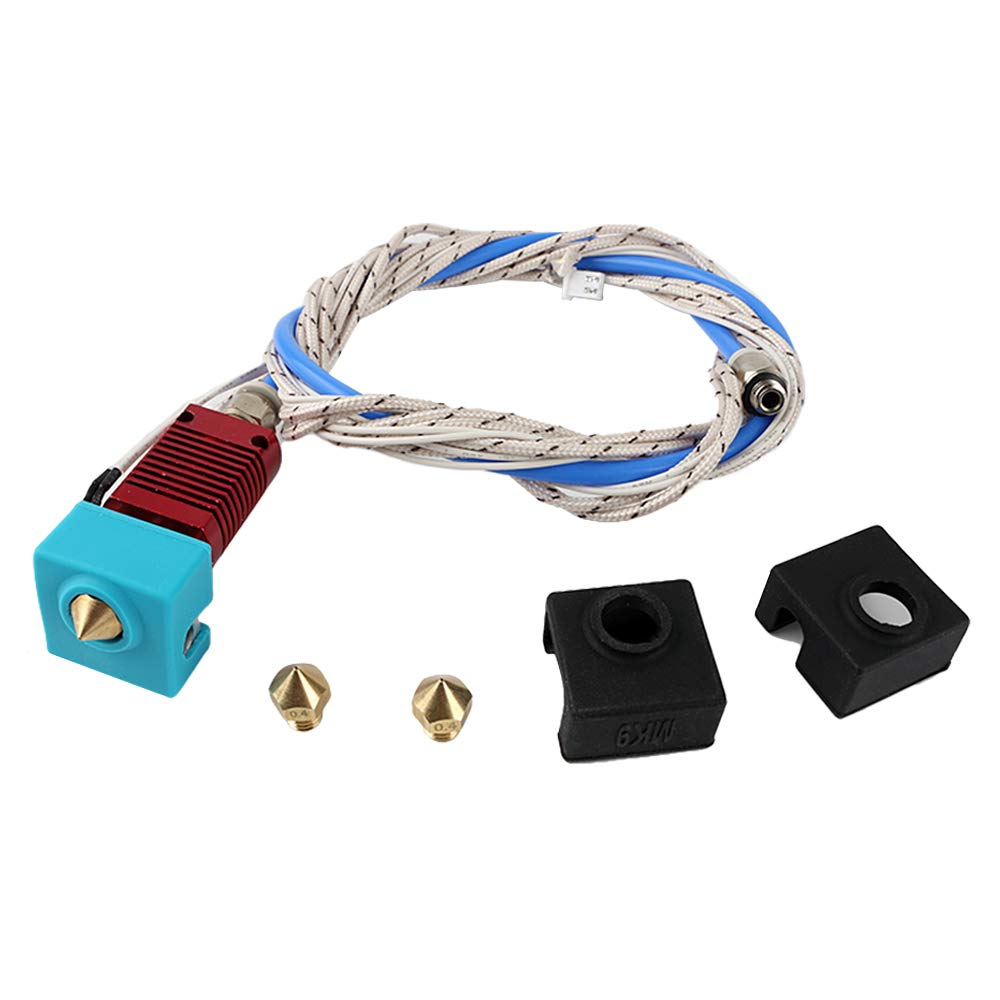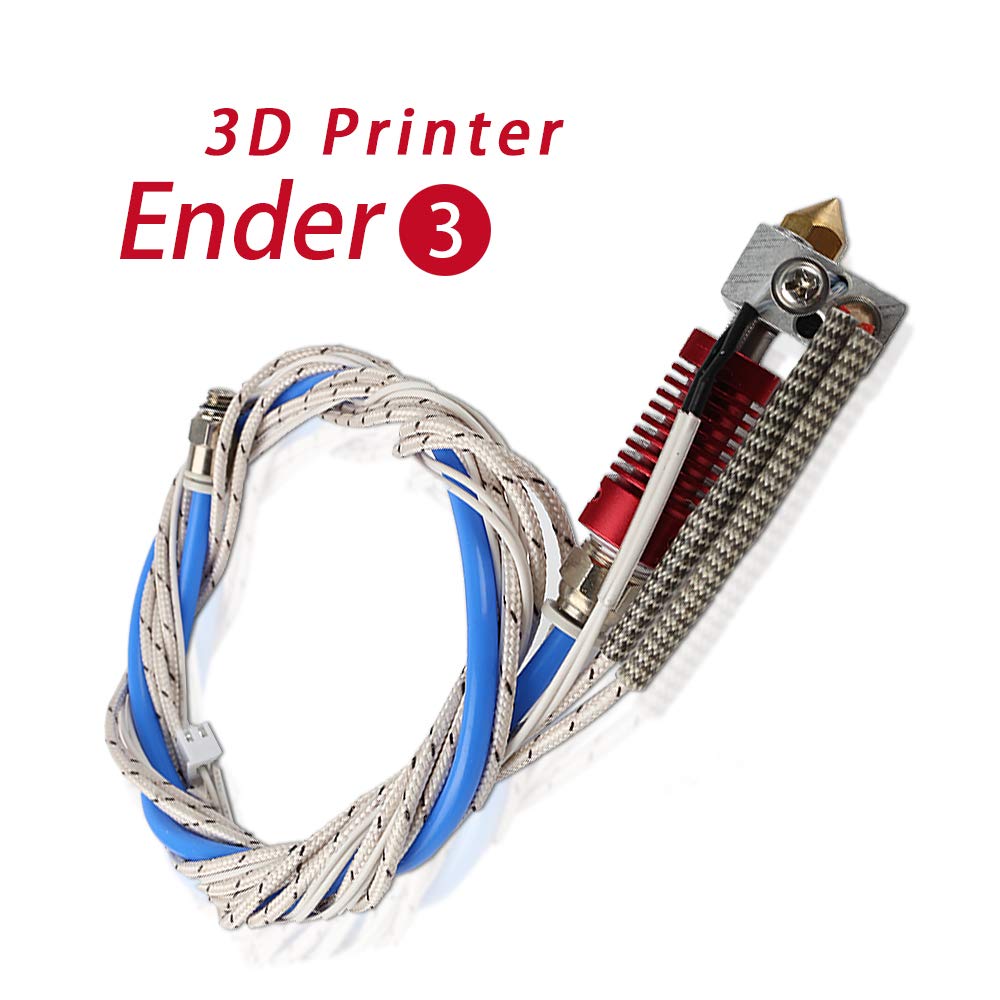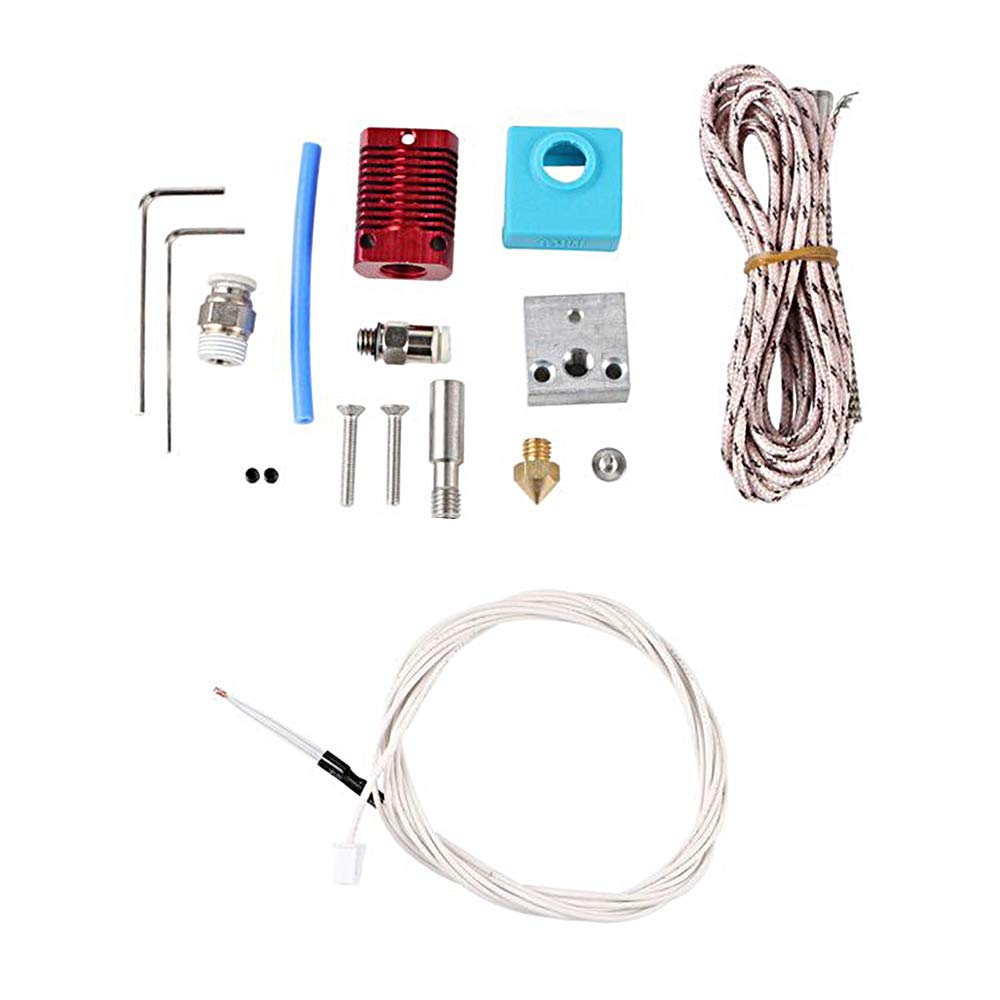
FYSETC Ender 3 V2 3D Printer Upgrade Parts Assembled Extruder Hotend Kit Heating Tube 24V 50W with Bowden Teflon Thermistor MK9 Heater Block MK8 0.4mm Nozzle for Ender 3 Pro Monprice MP10 Mini
Category: Industrial & Scientific
Package included: 1x Hot End Kit 3 x 0.4mm Nozzle 3 x Silicone Cover
Features: A must upgrade or replacement Hot End Kit for your Ender 3 Printer: fit for Ender 3, Ender 3 Pro, not for CR10, if you want, please search ASIN"B082XYW1PV" in our Fuyuansheng Shop. | MK8 Extruder Hot End Kit: include tubing+Thermistor NTC B3950 100K + Heating tube 24V 50W+MK9 Heater Block with Silicone+0.4mm Nozzle. | Extremely slippery tubing -Due to its high lubricity and high-temperature resistance, it improves the printing quality and accuracy. | Comes with assemble parts, you need to Assemble them by yourself, it is very easy. | After-sales Guarantee: If missed any parts, please feel free to contact first, from your Order ID, we will resend you a new replacement or refund you.